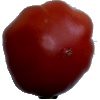
Label: Tomato Heart 1